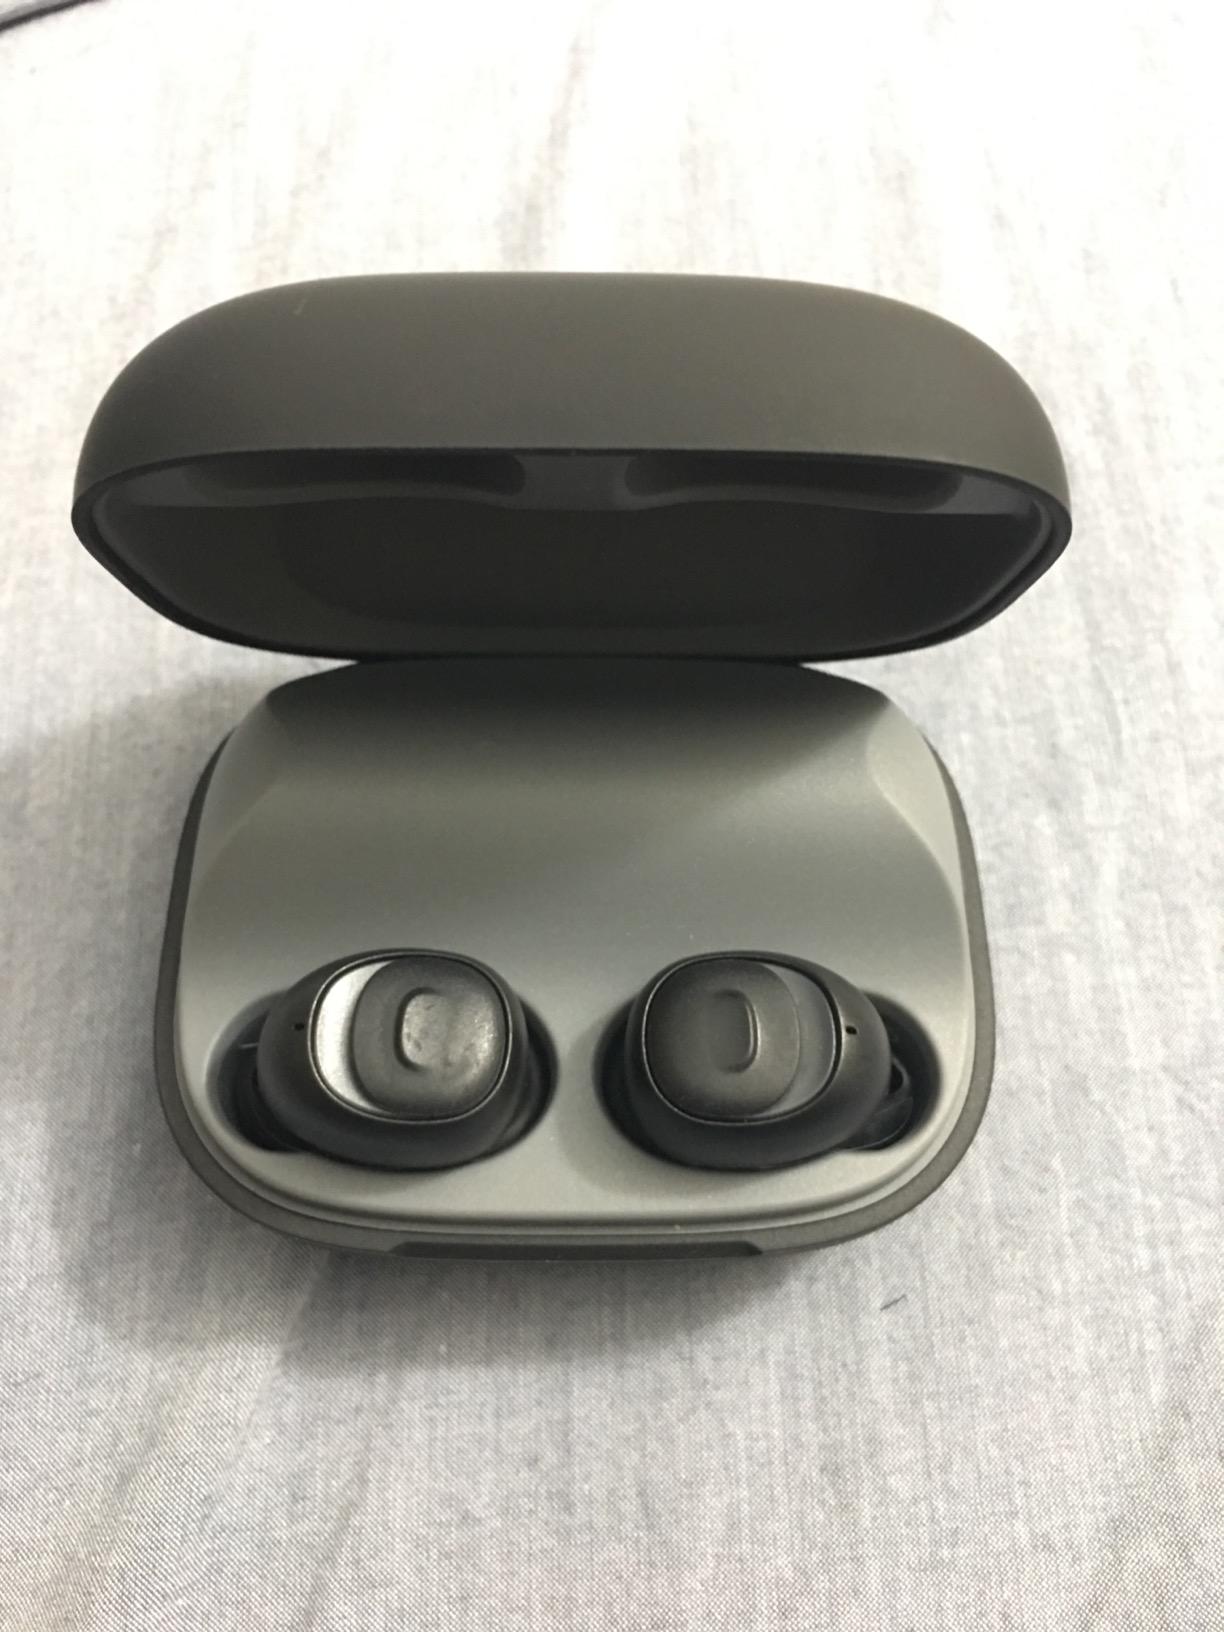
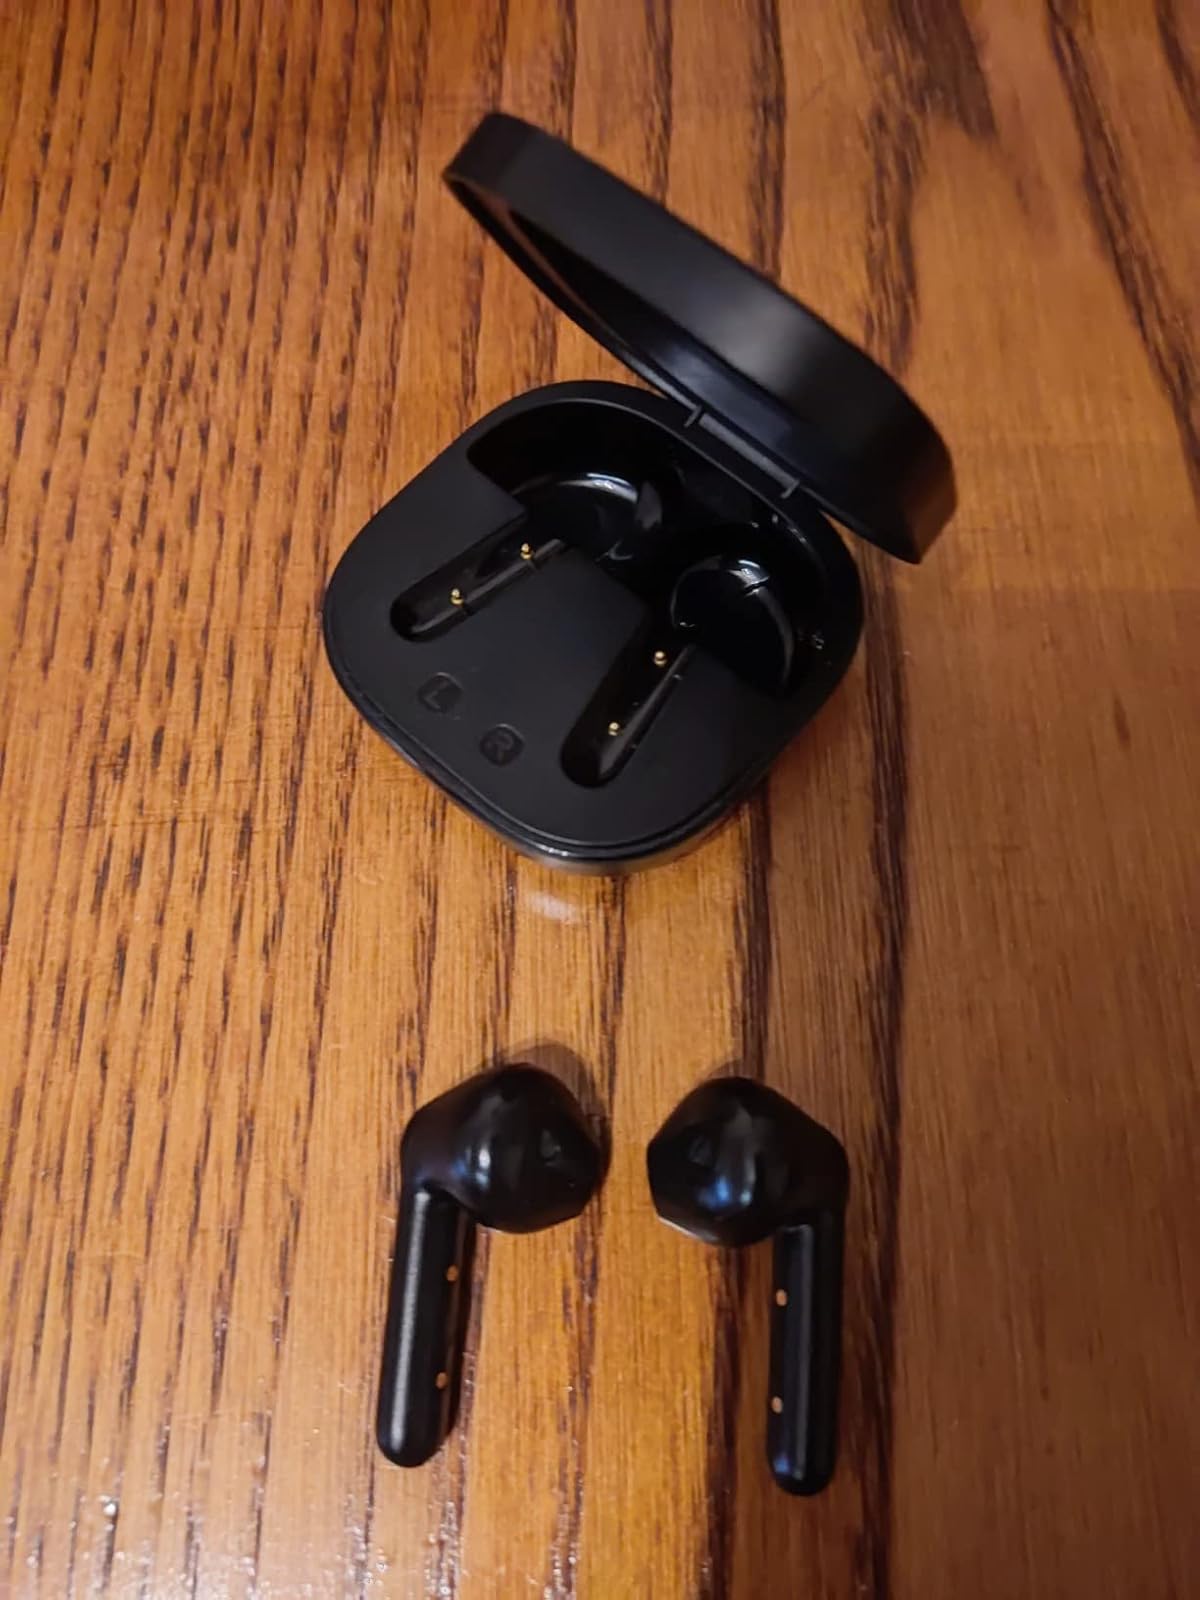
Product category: earbuds
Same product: no